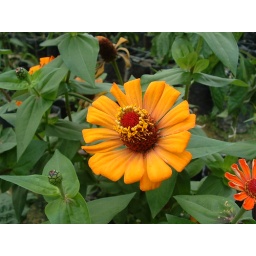
a yellow with red flower found in Venezuela